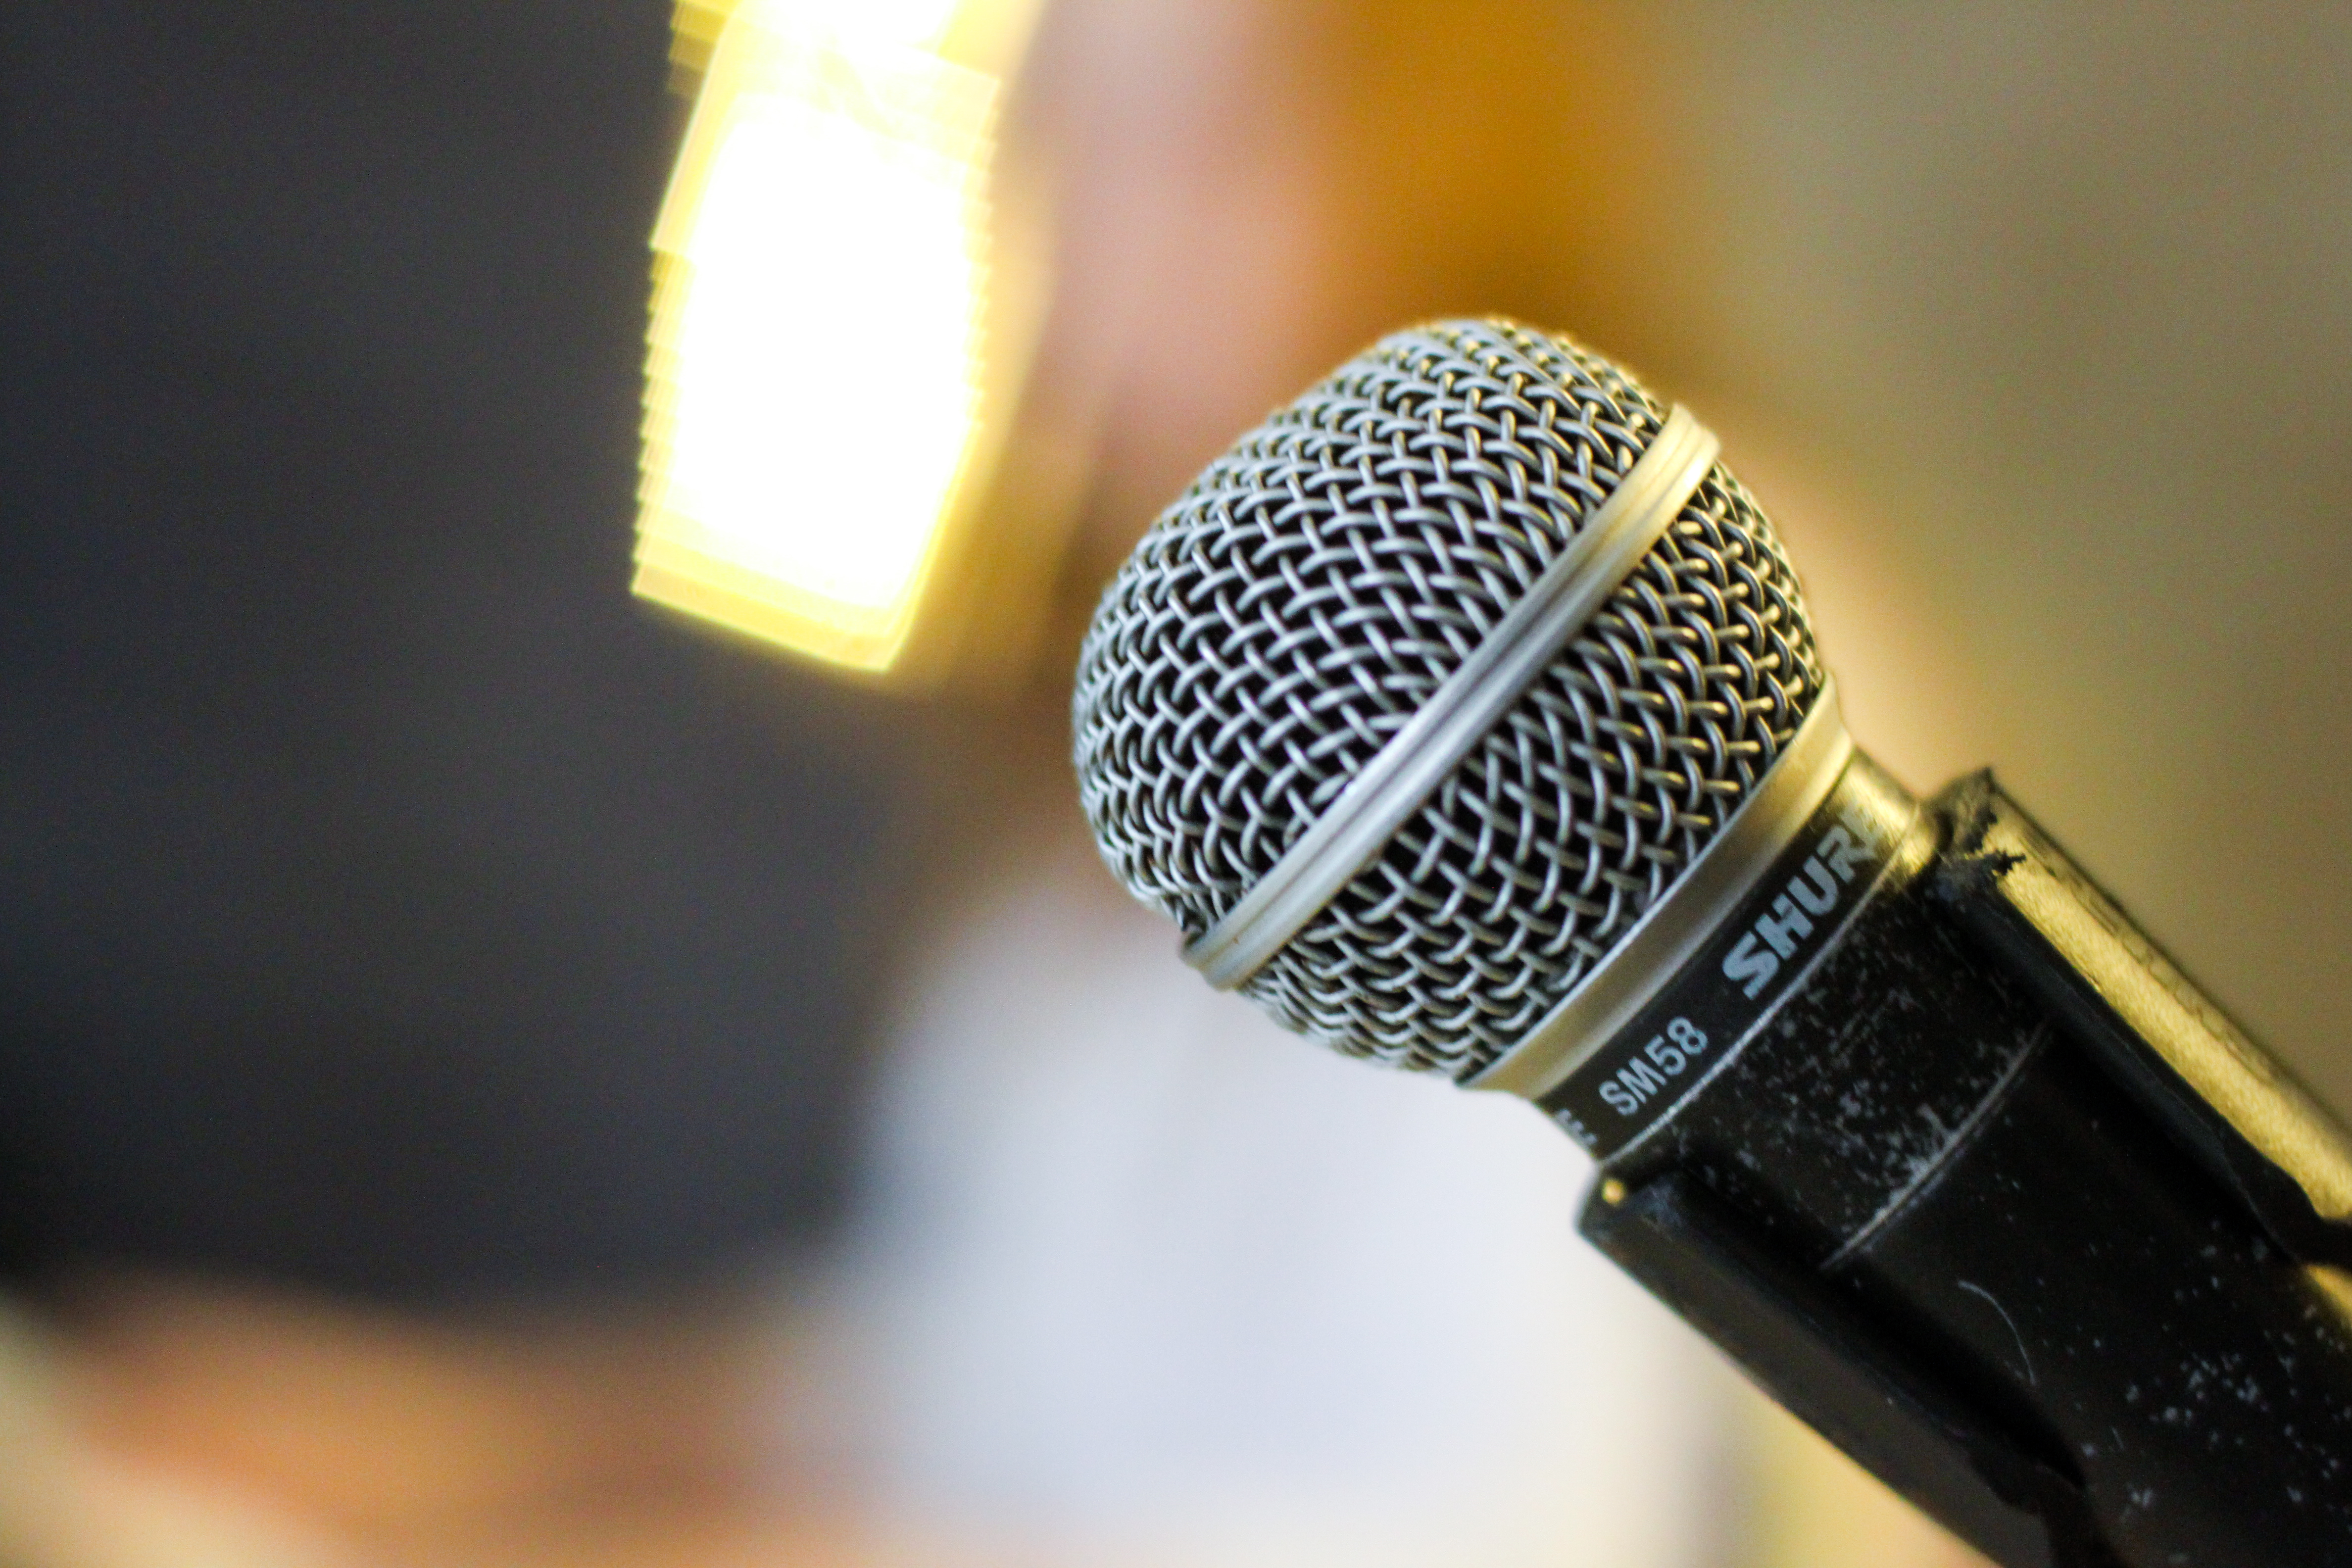
technology, microphone, mic, yellow, close up, recording, audio, macro photography, audio equipment, electronic device